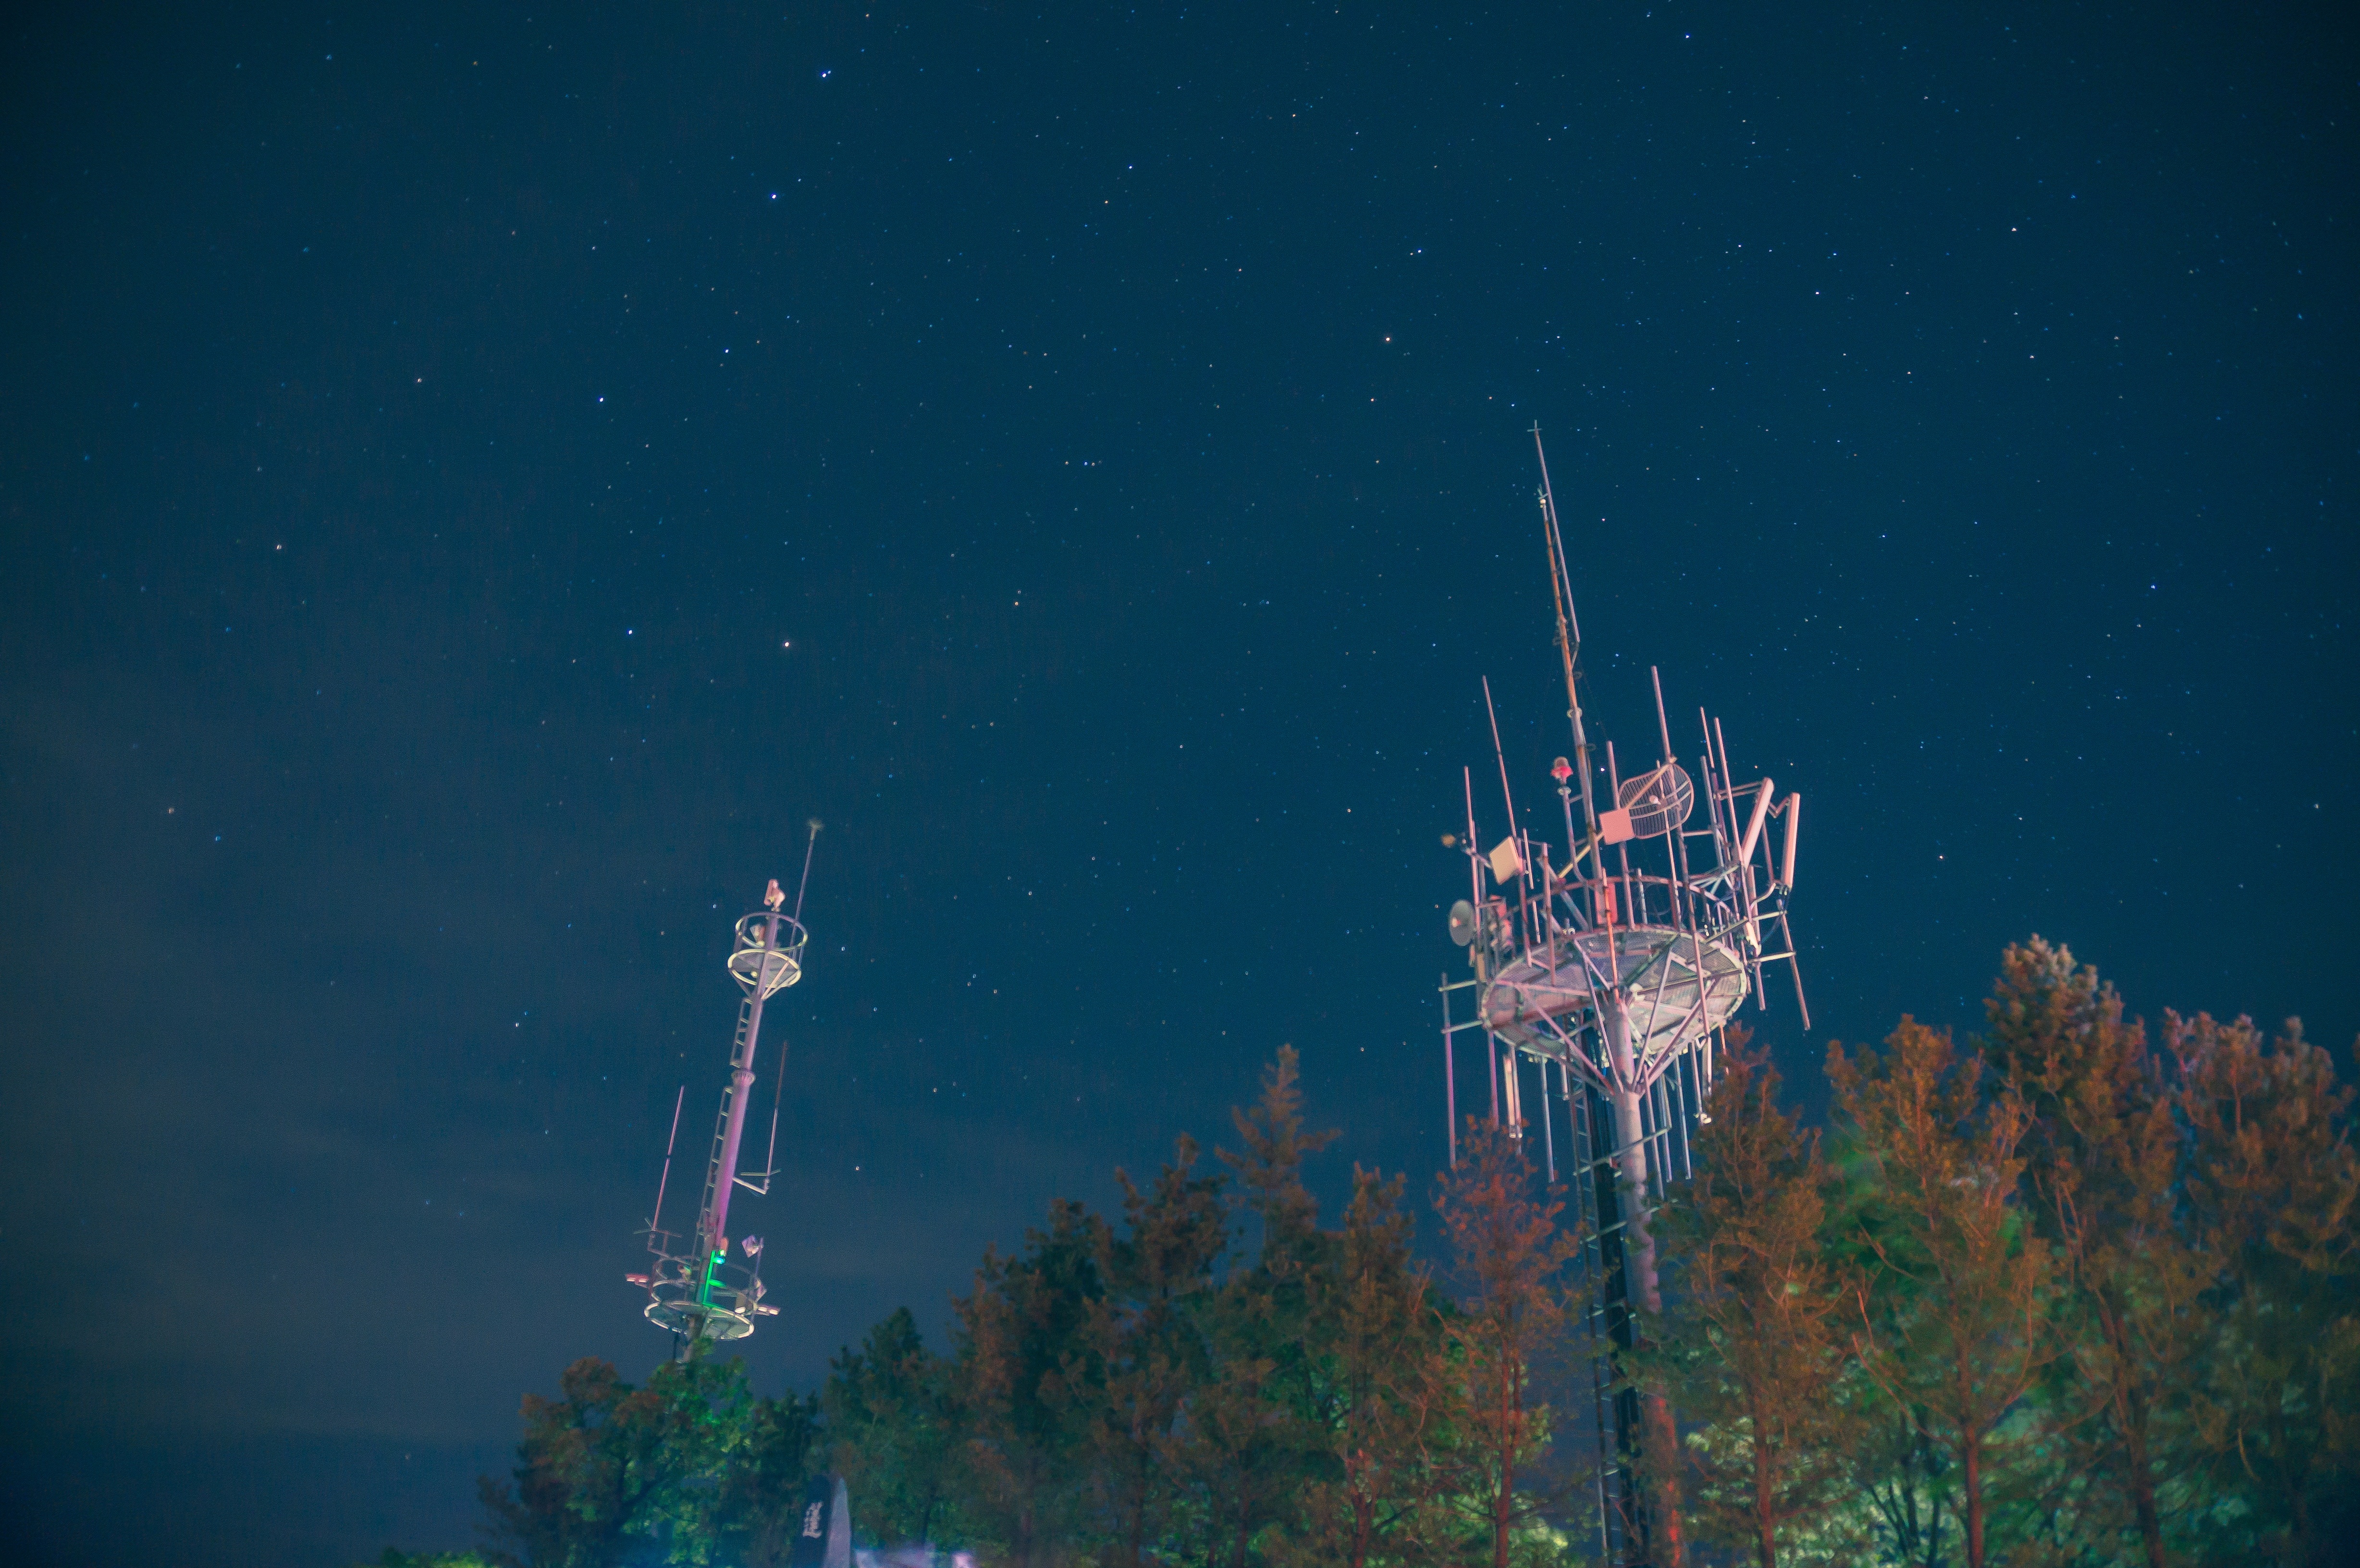
sky, night, star, tower, night view, screenshot, starlight, the night sky, atmosphere of earth